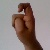
The image shows a hand gesture representing the letter 'X' in Indian Sign Language.